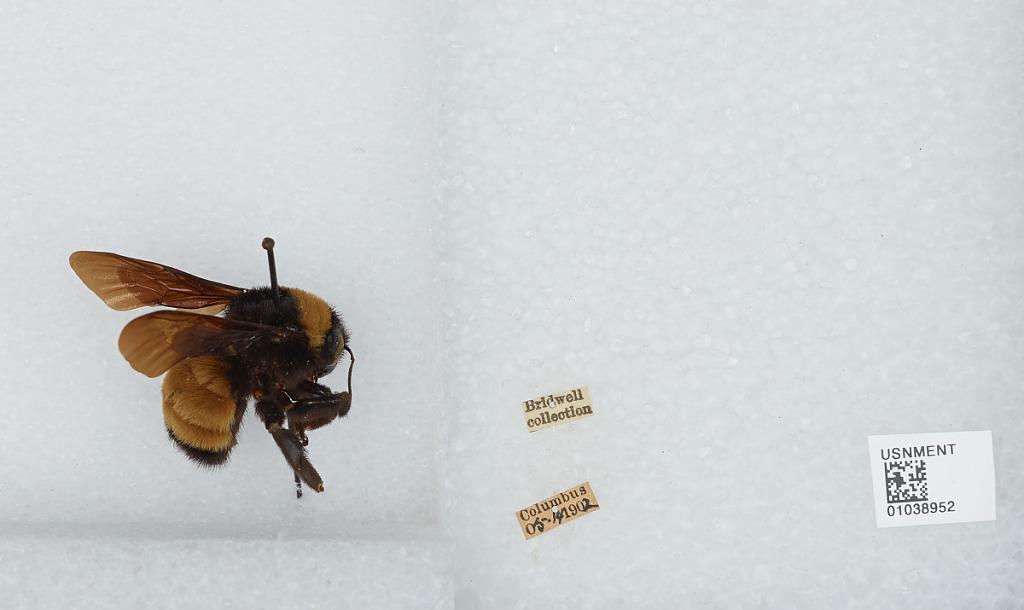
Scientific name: Bombus (Fervidobombus) pensylvanicus pensylvanicus (De Geer)
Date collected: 1902-5-14
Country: United States
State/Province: Ohio
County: Franklin
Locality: Columbus
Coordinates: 39.98, -82.98